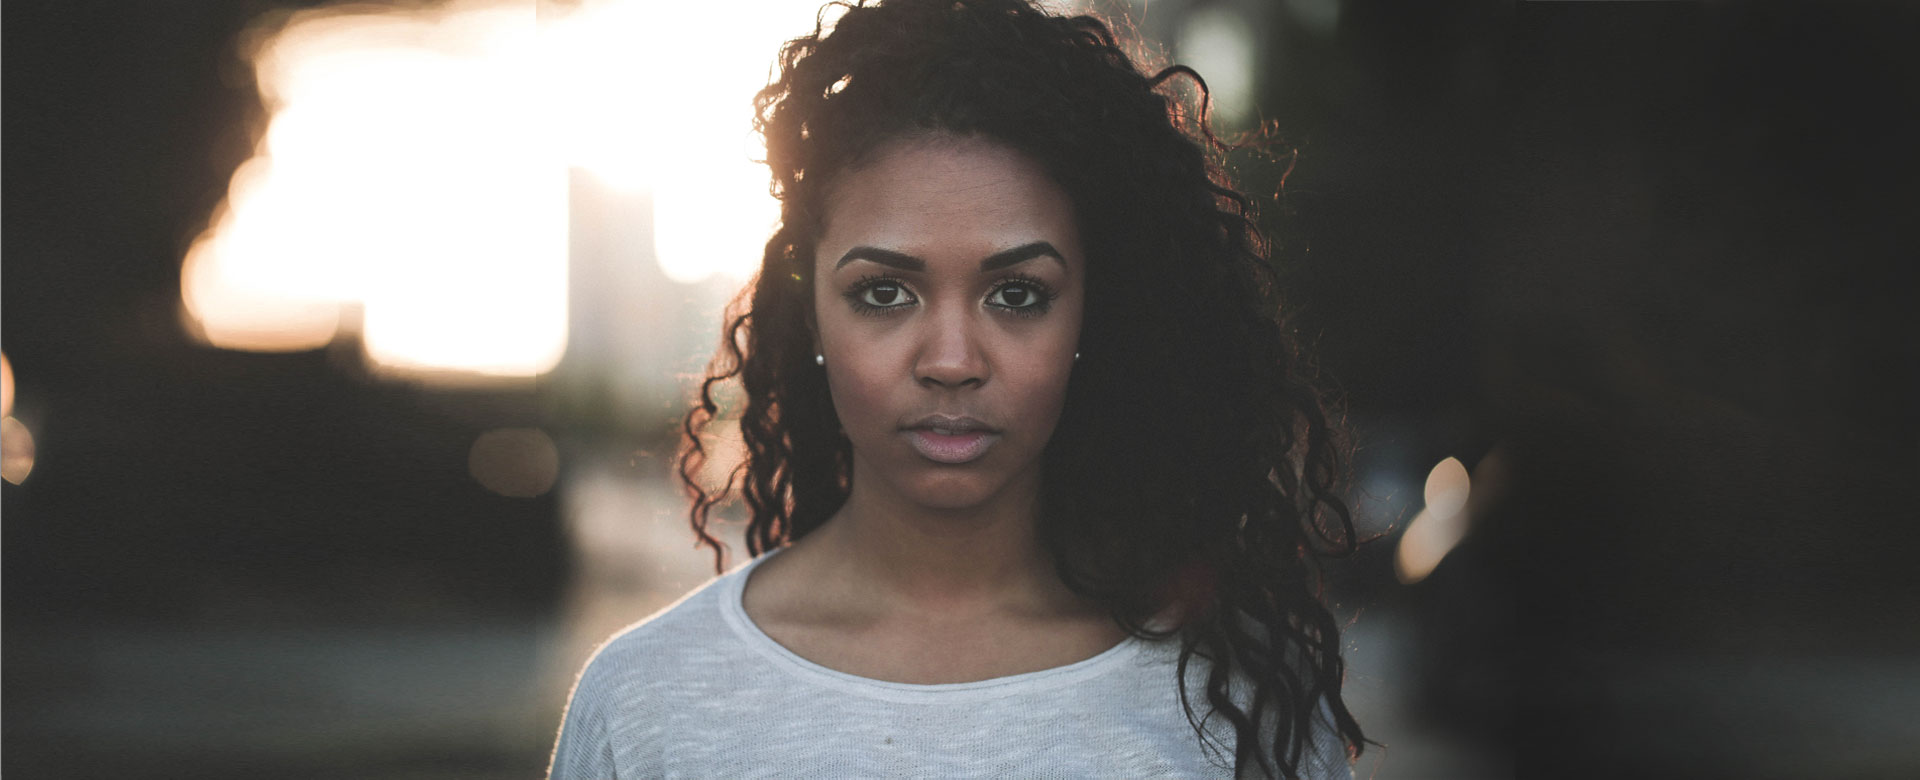
Gender: women